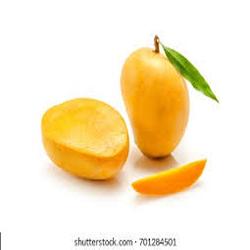
Label: Mango